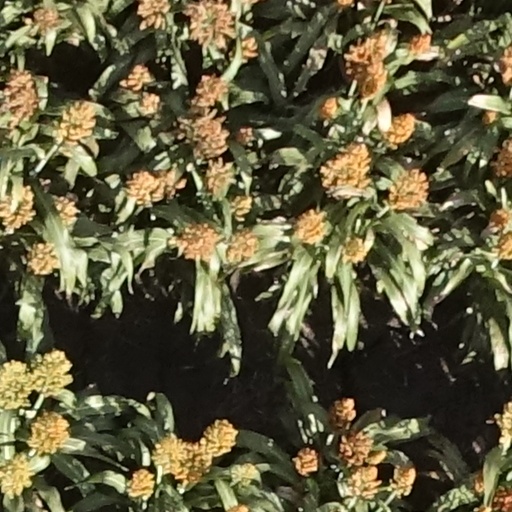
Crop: sorghum